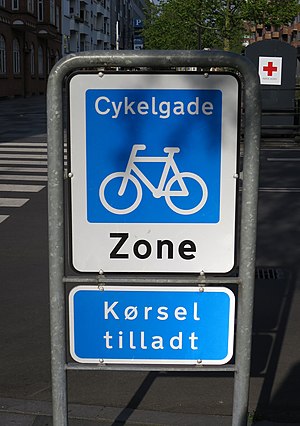
Cykelgade
Skiltning af cykelgade.
Skiltning af cykelgade - en vej hvor cyklister har fortrinsret.
En cykelgade er en gade, hvor cyklister har fortrinsret på kørebanen. Biler og andre transportmidler må også køre i cykelgaden, men skal tilpasse sig cyklisterne. Desuden må biler kun parkere i dertil afmærkede parkeringsbåse.